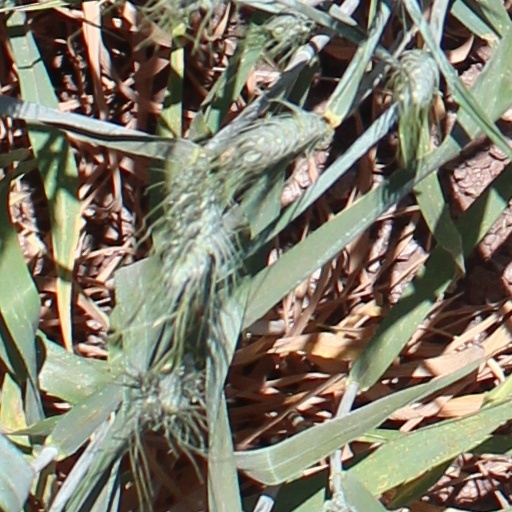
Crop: wheat